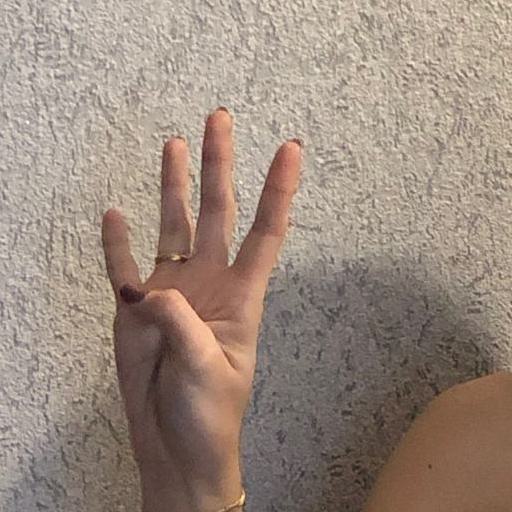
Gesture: four